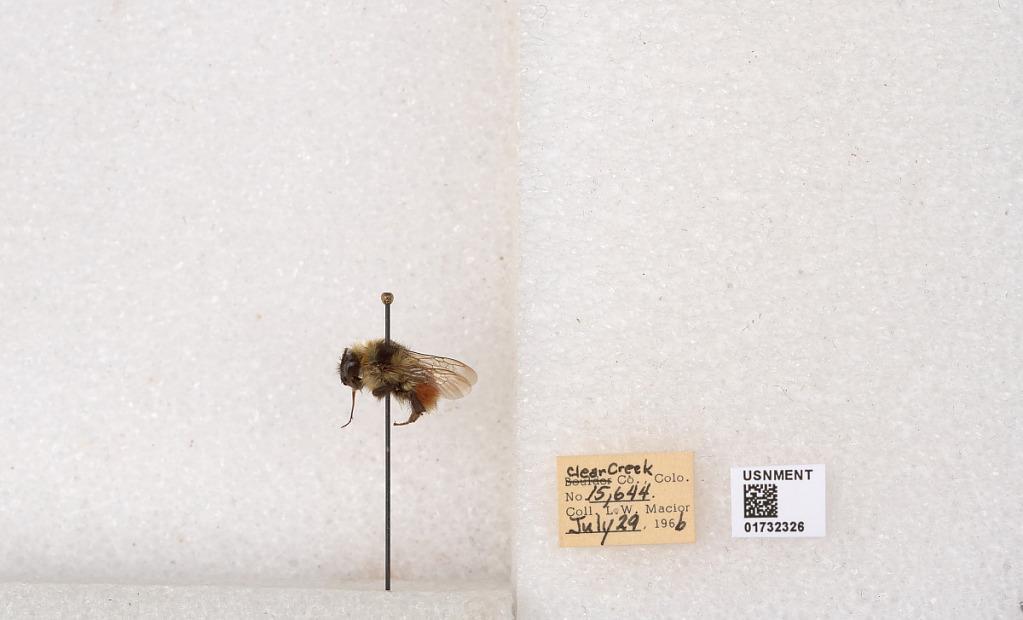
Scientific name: Bombus (Pyrobombus) sylvicola Kirby
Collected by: L. Macior
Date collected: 1966-7-29
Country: United States
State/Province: Colorado
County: Clear Creek
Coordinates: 39.7006, -105.694